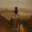
Label: bottle